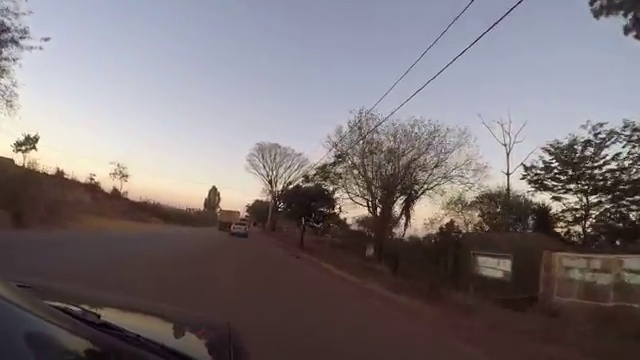
Fire: no
Smoke: no